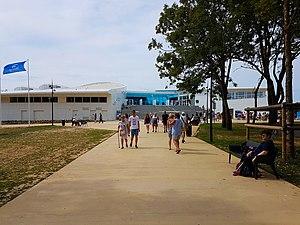
Centre national de la mer Nausicaá à Boulogne-sur-Mer (Pas-de-Calais, France)
Nausicaá, le centre national de la mer, est un centre de découverte de l'environnement marin, ouvert en 1991 à Boulogne-sur-Mer dans le nord de la France.